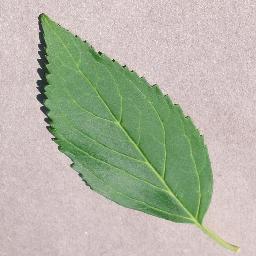
Label: Cherry___healthy